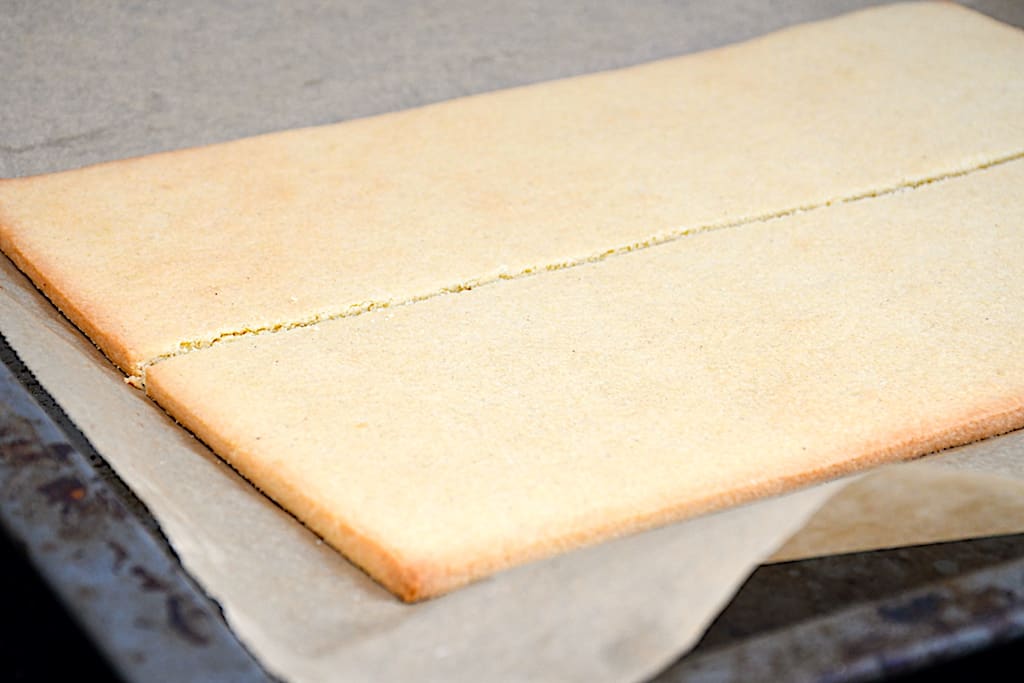
Waste category: paper